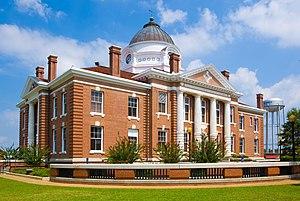
Blakely est une ville de Géorgie, aux États-Unis. Il s'agit du siège du comté d'Early.